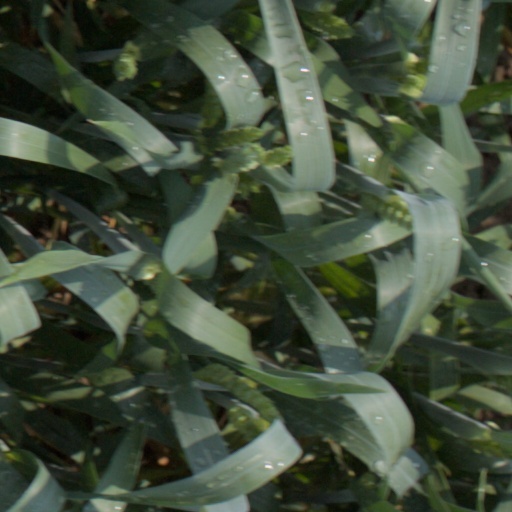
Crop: wheat